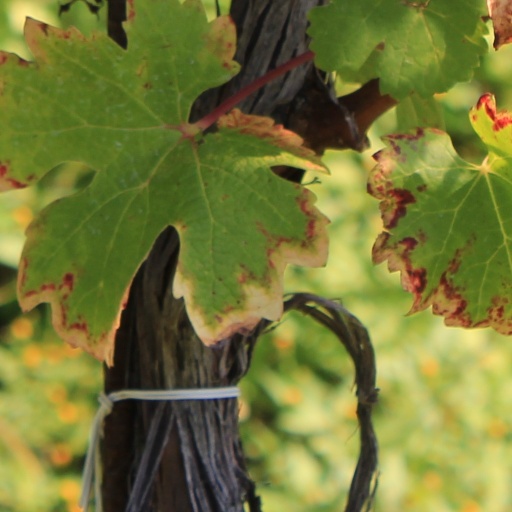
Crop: grape